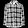
Label: Shirt